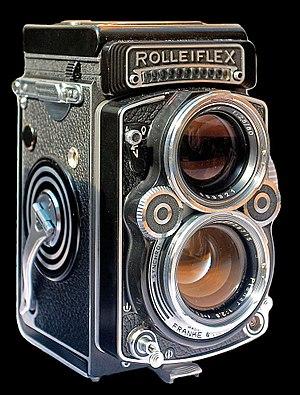
Moyen format 6x6. Bi-objectif. Rolleiflex Polski: Aparat średnioobrazkowy Rolleiflex.
Cet article a pour but de faire découvrir les appareils photographiques historiques qui ont marqué l'histoire. Les appareils photographiques y sont présentés dans l'ordre chronologique.
Rollei GmbH est une entreprise allemande fabriquant des appareils photographiques.
Roman Vishniac ['vɪʃniæk], né le 19 août 1897 et mort le 22 janvier 1990, est un photographe américain d'origine russe, principalement connu pour son travail photographique sur la culture des juifs d'Europe de l'Est avant l'holocauste. L'intégralité de son travail est archivée au Centre international de la photographie.
Un appareil photographique reflex bi-objectif est un type d'appareil photographique caractérisé par l'utilisation de deux objectifs, l'un servant à la visée, l'autre à la prise de vue.
Le Rolleiflex est un appareil photographique reflex bi-objectif de moyen format.
Un appareil photographique est un objet permettant la capture de vues d'objets réels, en deux dimensions ou en relief.